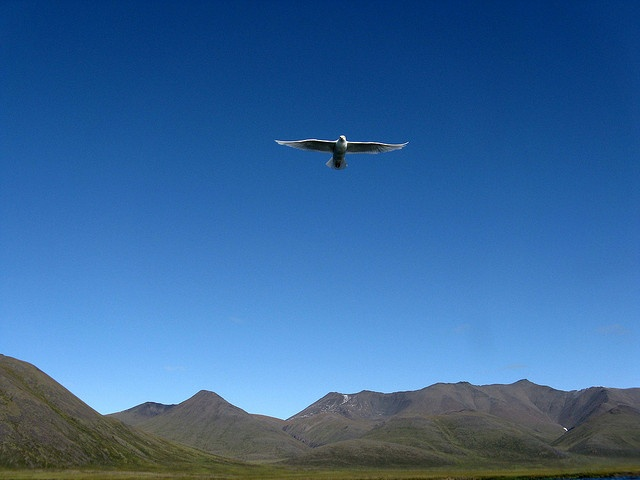
A bird flying over a mountain in a blue sky.
A bird flying in the sky near some mountains.
A white bird flying in the sky with mountains below.
A white bird flying over the mountains and plains.
A bird flying in the sky over the mountains.